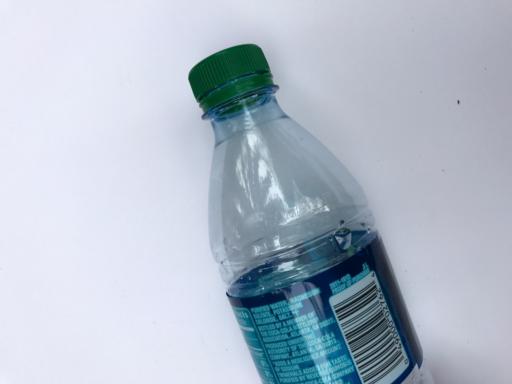
Waste category: plastic